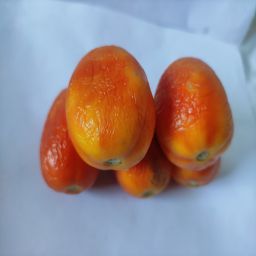
Crop: Tomato
Quality: Old